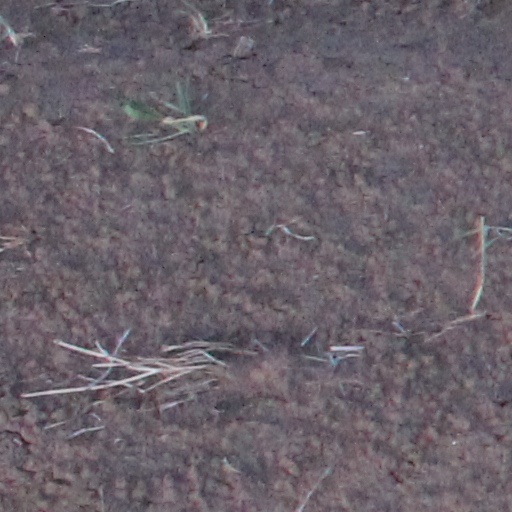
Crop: wheat